Fleur de sel

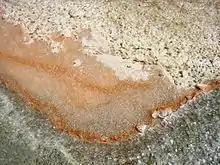
Fleur de sel

Fleur de sel ("flower of salt" in French) or flor de sal (also "flower of salt" in Portuguese, Spanish and Catalan) is a salt that forms as a thin, delicate crust on the surface of seawater as it evaporates. "Fleur de sel" has been collected since ancient times (it was mentioned by Pliny the Elder in his book "Natural History"), and was traditionally used as a purgative and salve. It is now used as a finishing salt to flavor and garnish food. The origin of the name is uncertain, but is perfectly in line with both meanings of "fleur:" flower, and the surface of something. The salt crust forms flower-like patterns of crystals which may contribute to the name.